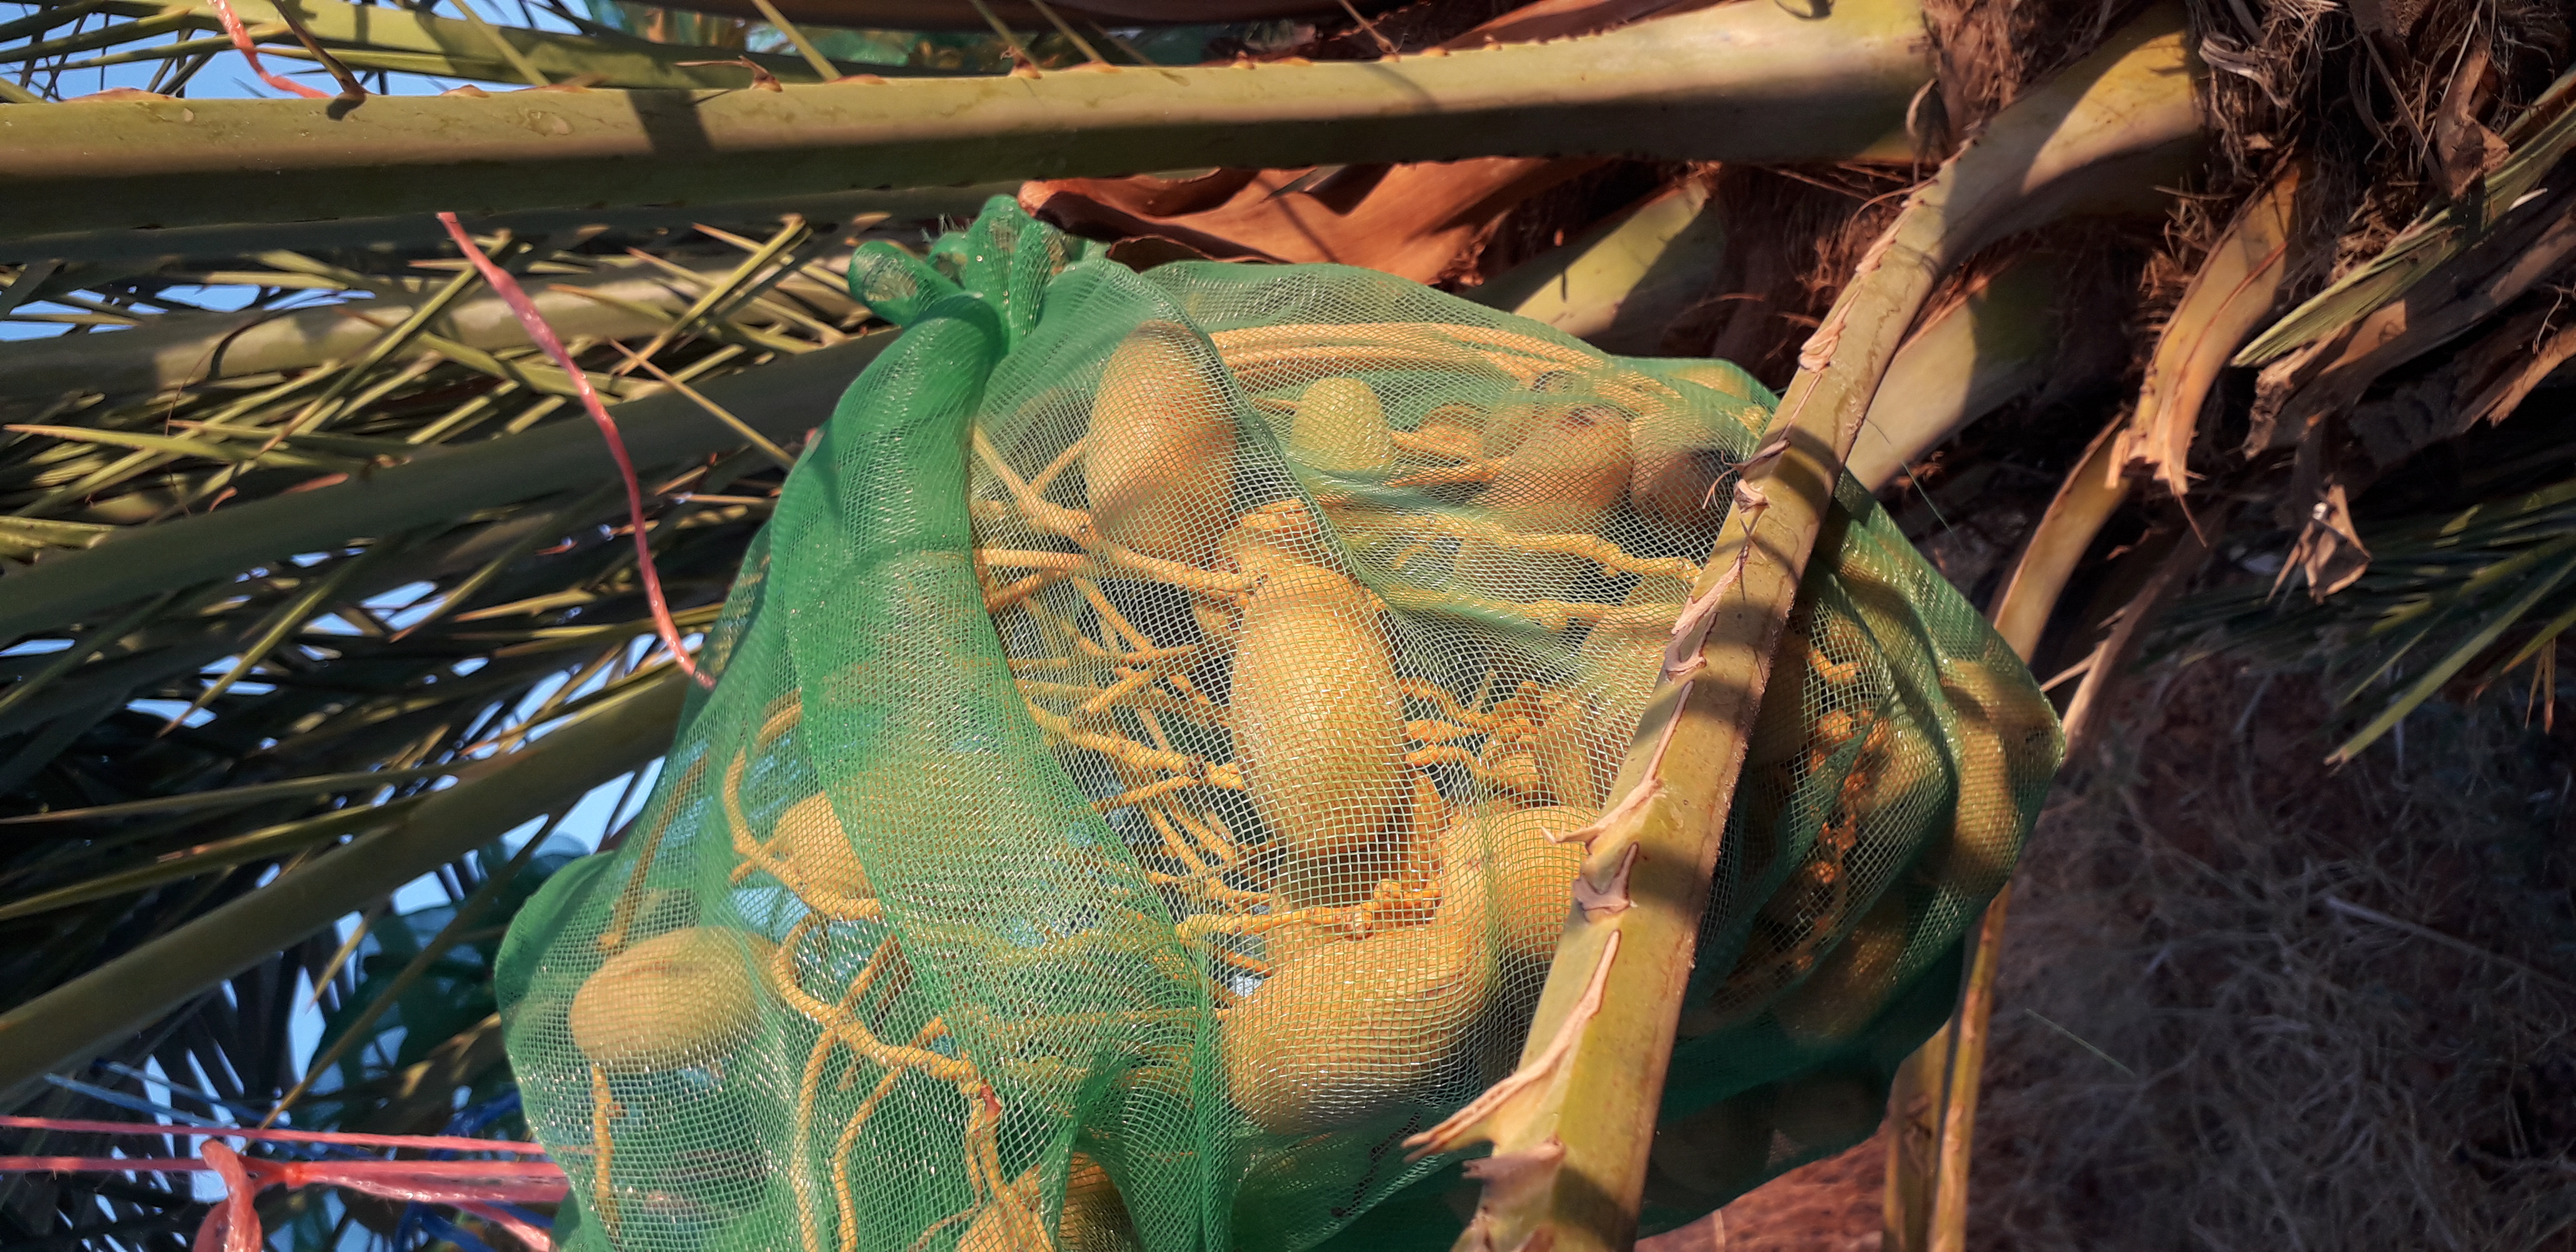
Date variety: Boumajhoul